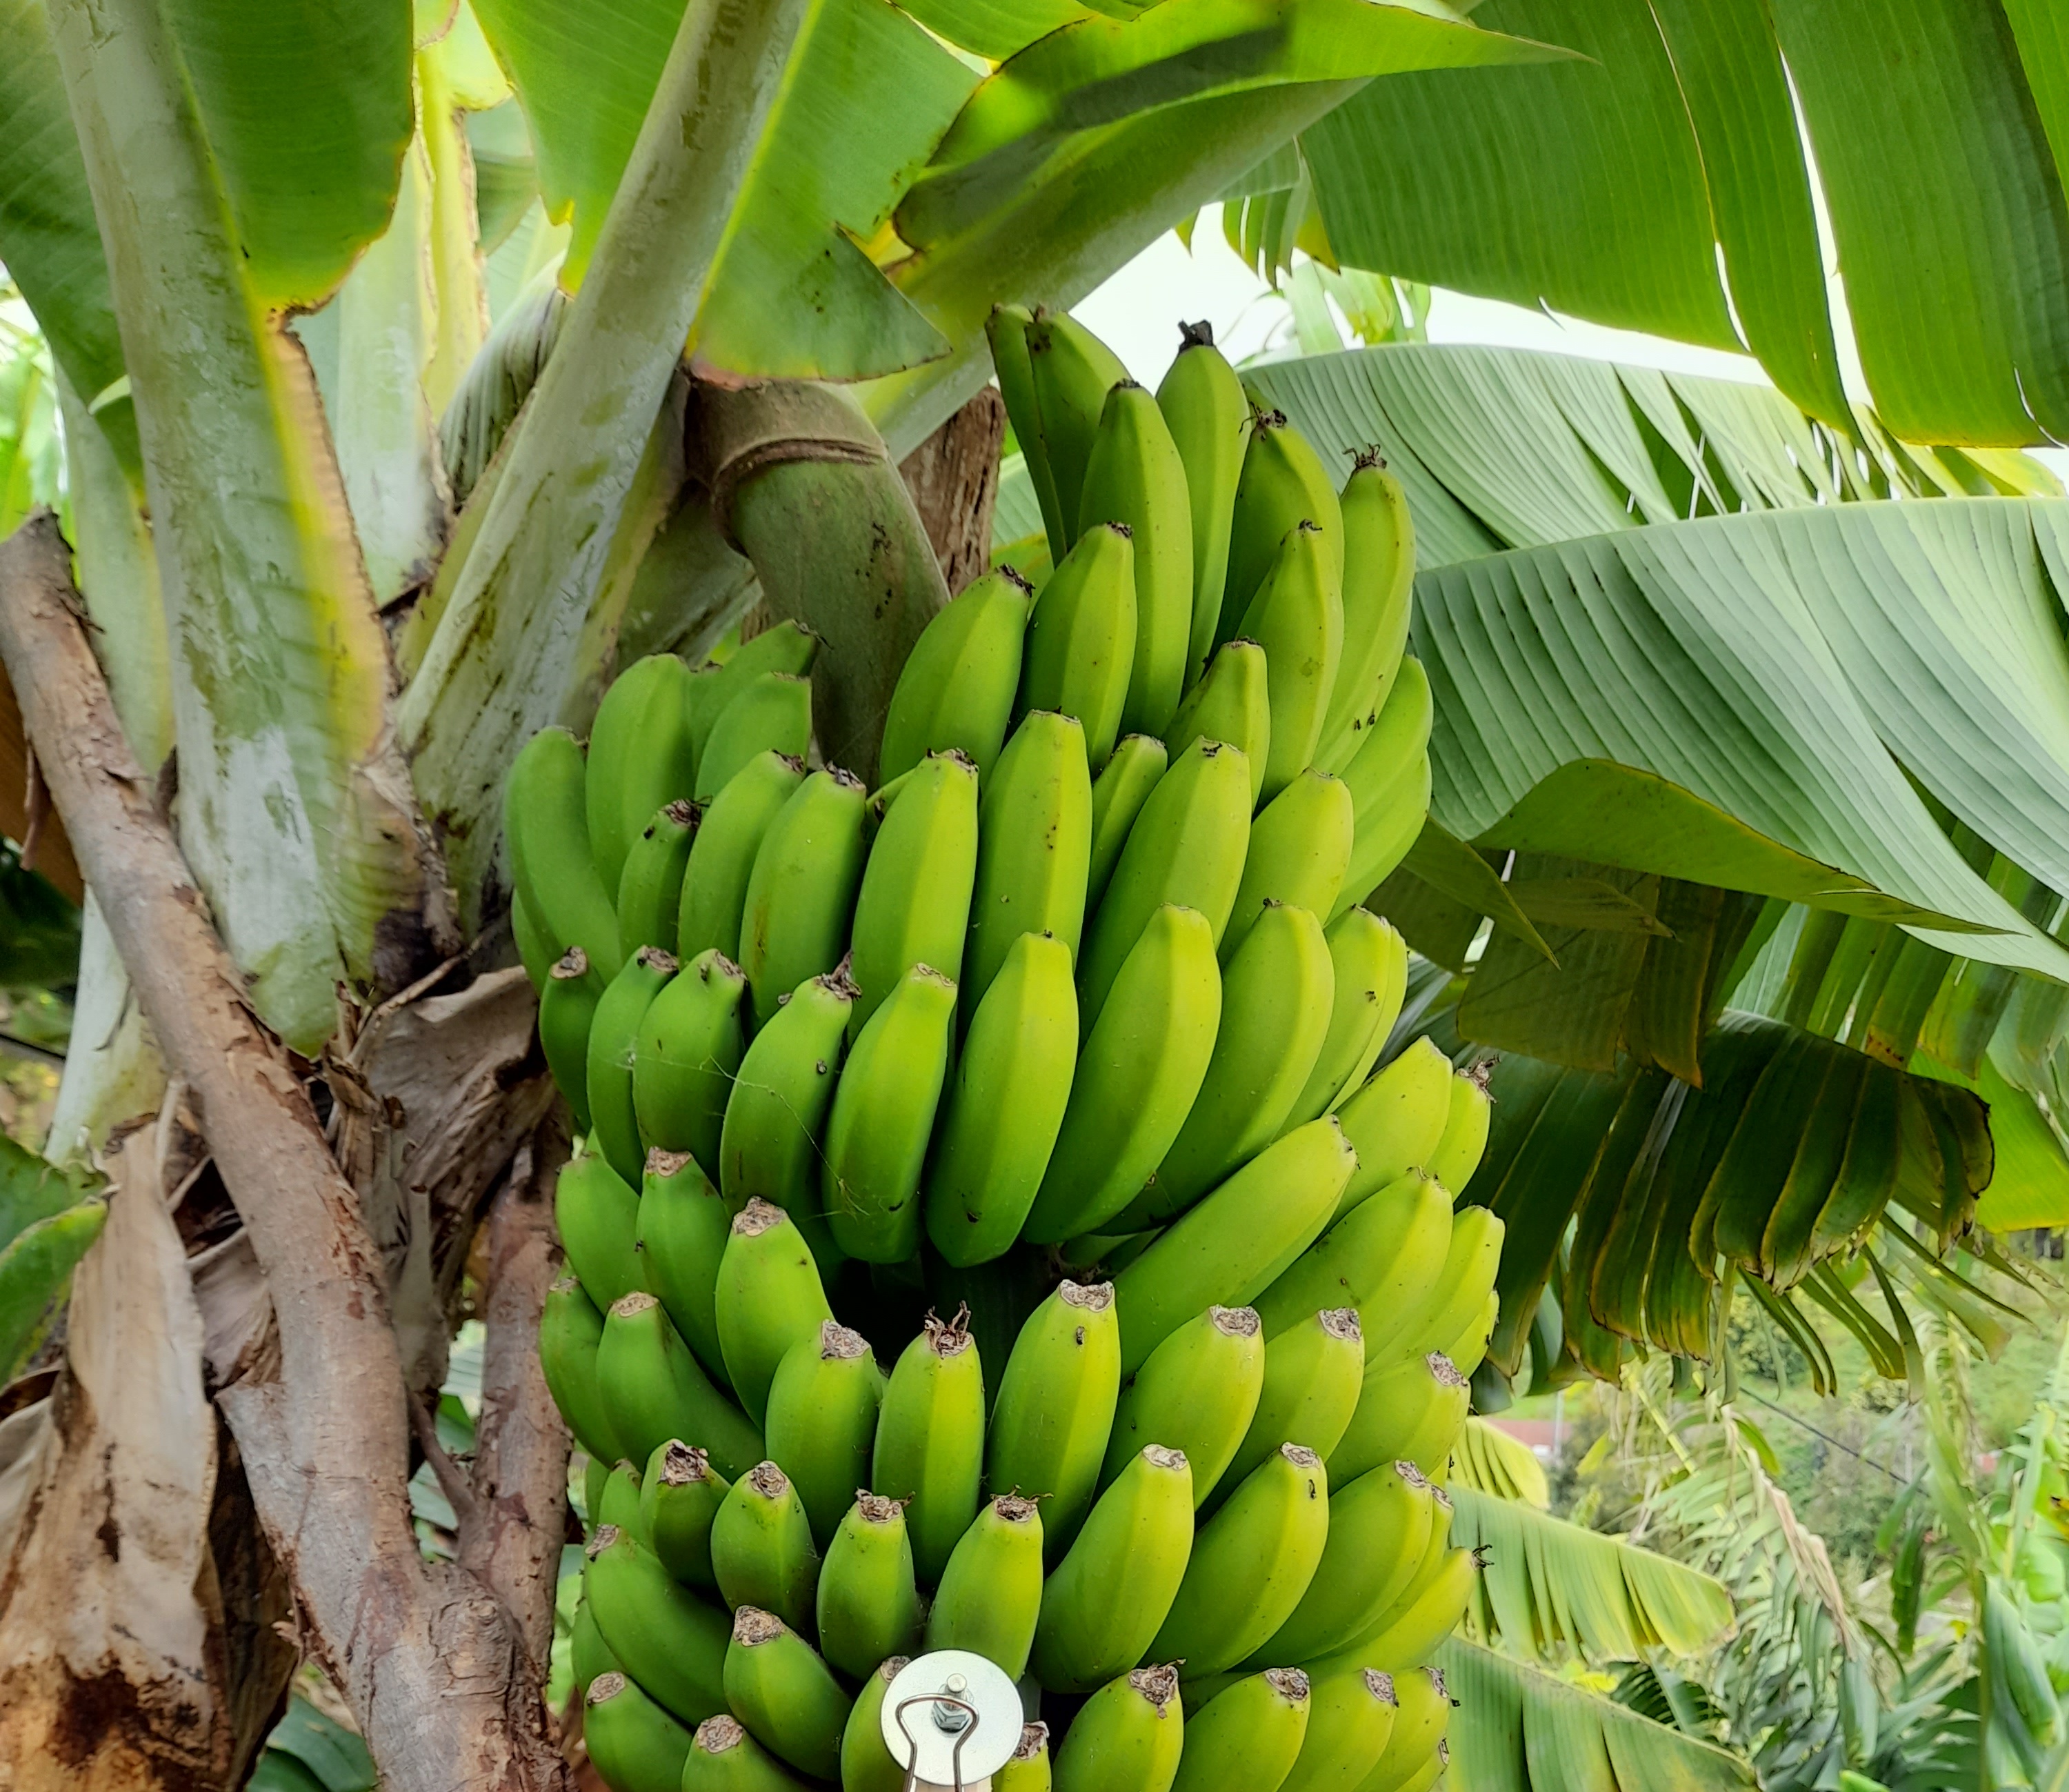
Label: Keep